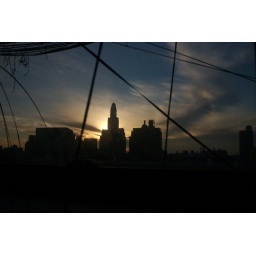
The view out my office window - the Magic Johnson clock tower is back in effect...